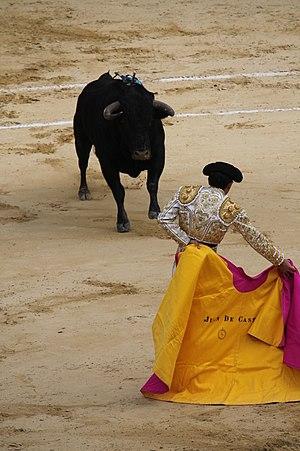
Le Jeu comme symbole du monde est un ouvrage du philosophe allemand Eugen Fink édité en 1960 traduit et publié, pour la première fois en France en 1966. « Retrouvant certaines intuitions centrales d'Héraclite et de Nietzsche, Eugen Fink tente de relier en un tout différencié jeu cosmique et jeu humain; il interroge en ce sens magie et mythes, religions et cultes, philosophie et vie. Dépassant la distinction tranchée entre ludique et sérieux, il voit le monde comme un jeu sans joueur et l'homme comme joueur et jouet ». C'est ainsi qu'il pense établir une parenté entre jeu cosmique et jeu humain.